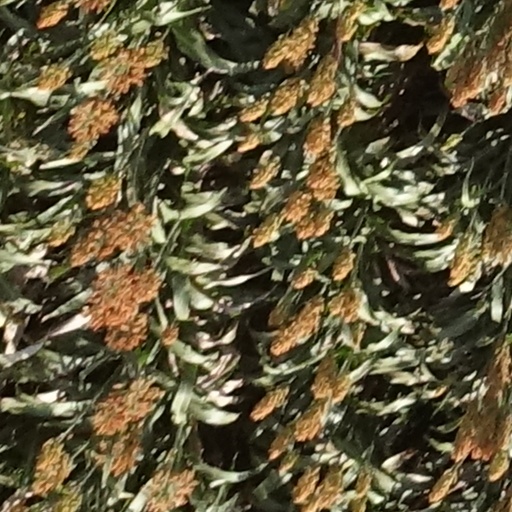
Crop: sorghum